T. S. S. Rajan

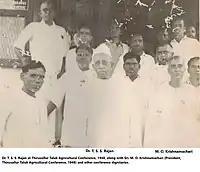
Dr. T. S. S. Rajan at Thiruvallur Taluk Agricultural Conference, 1948, along with Sri. M. O. Krishnamachari (President, Thiruvallur Taluk Agricultural Conference, 1948) and other conference dignitaries.

In 1946, when the Congress was elected to power once again in Madras Presidency and Tanguturi Prakasam became Premier, Rajan was appointed Minister of Food and Public Health.